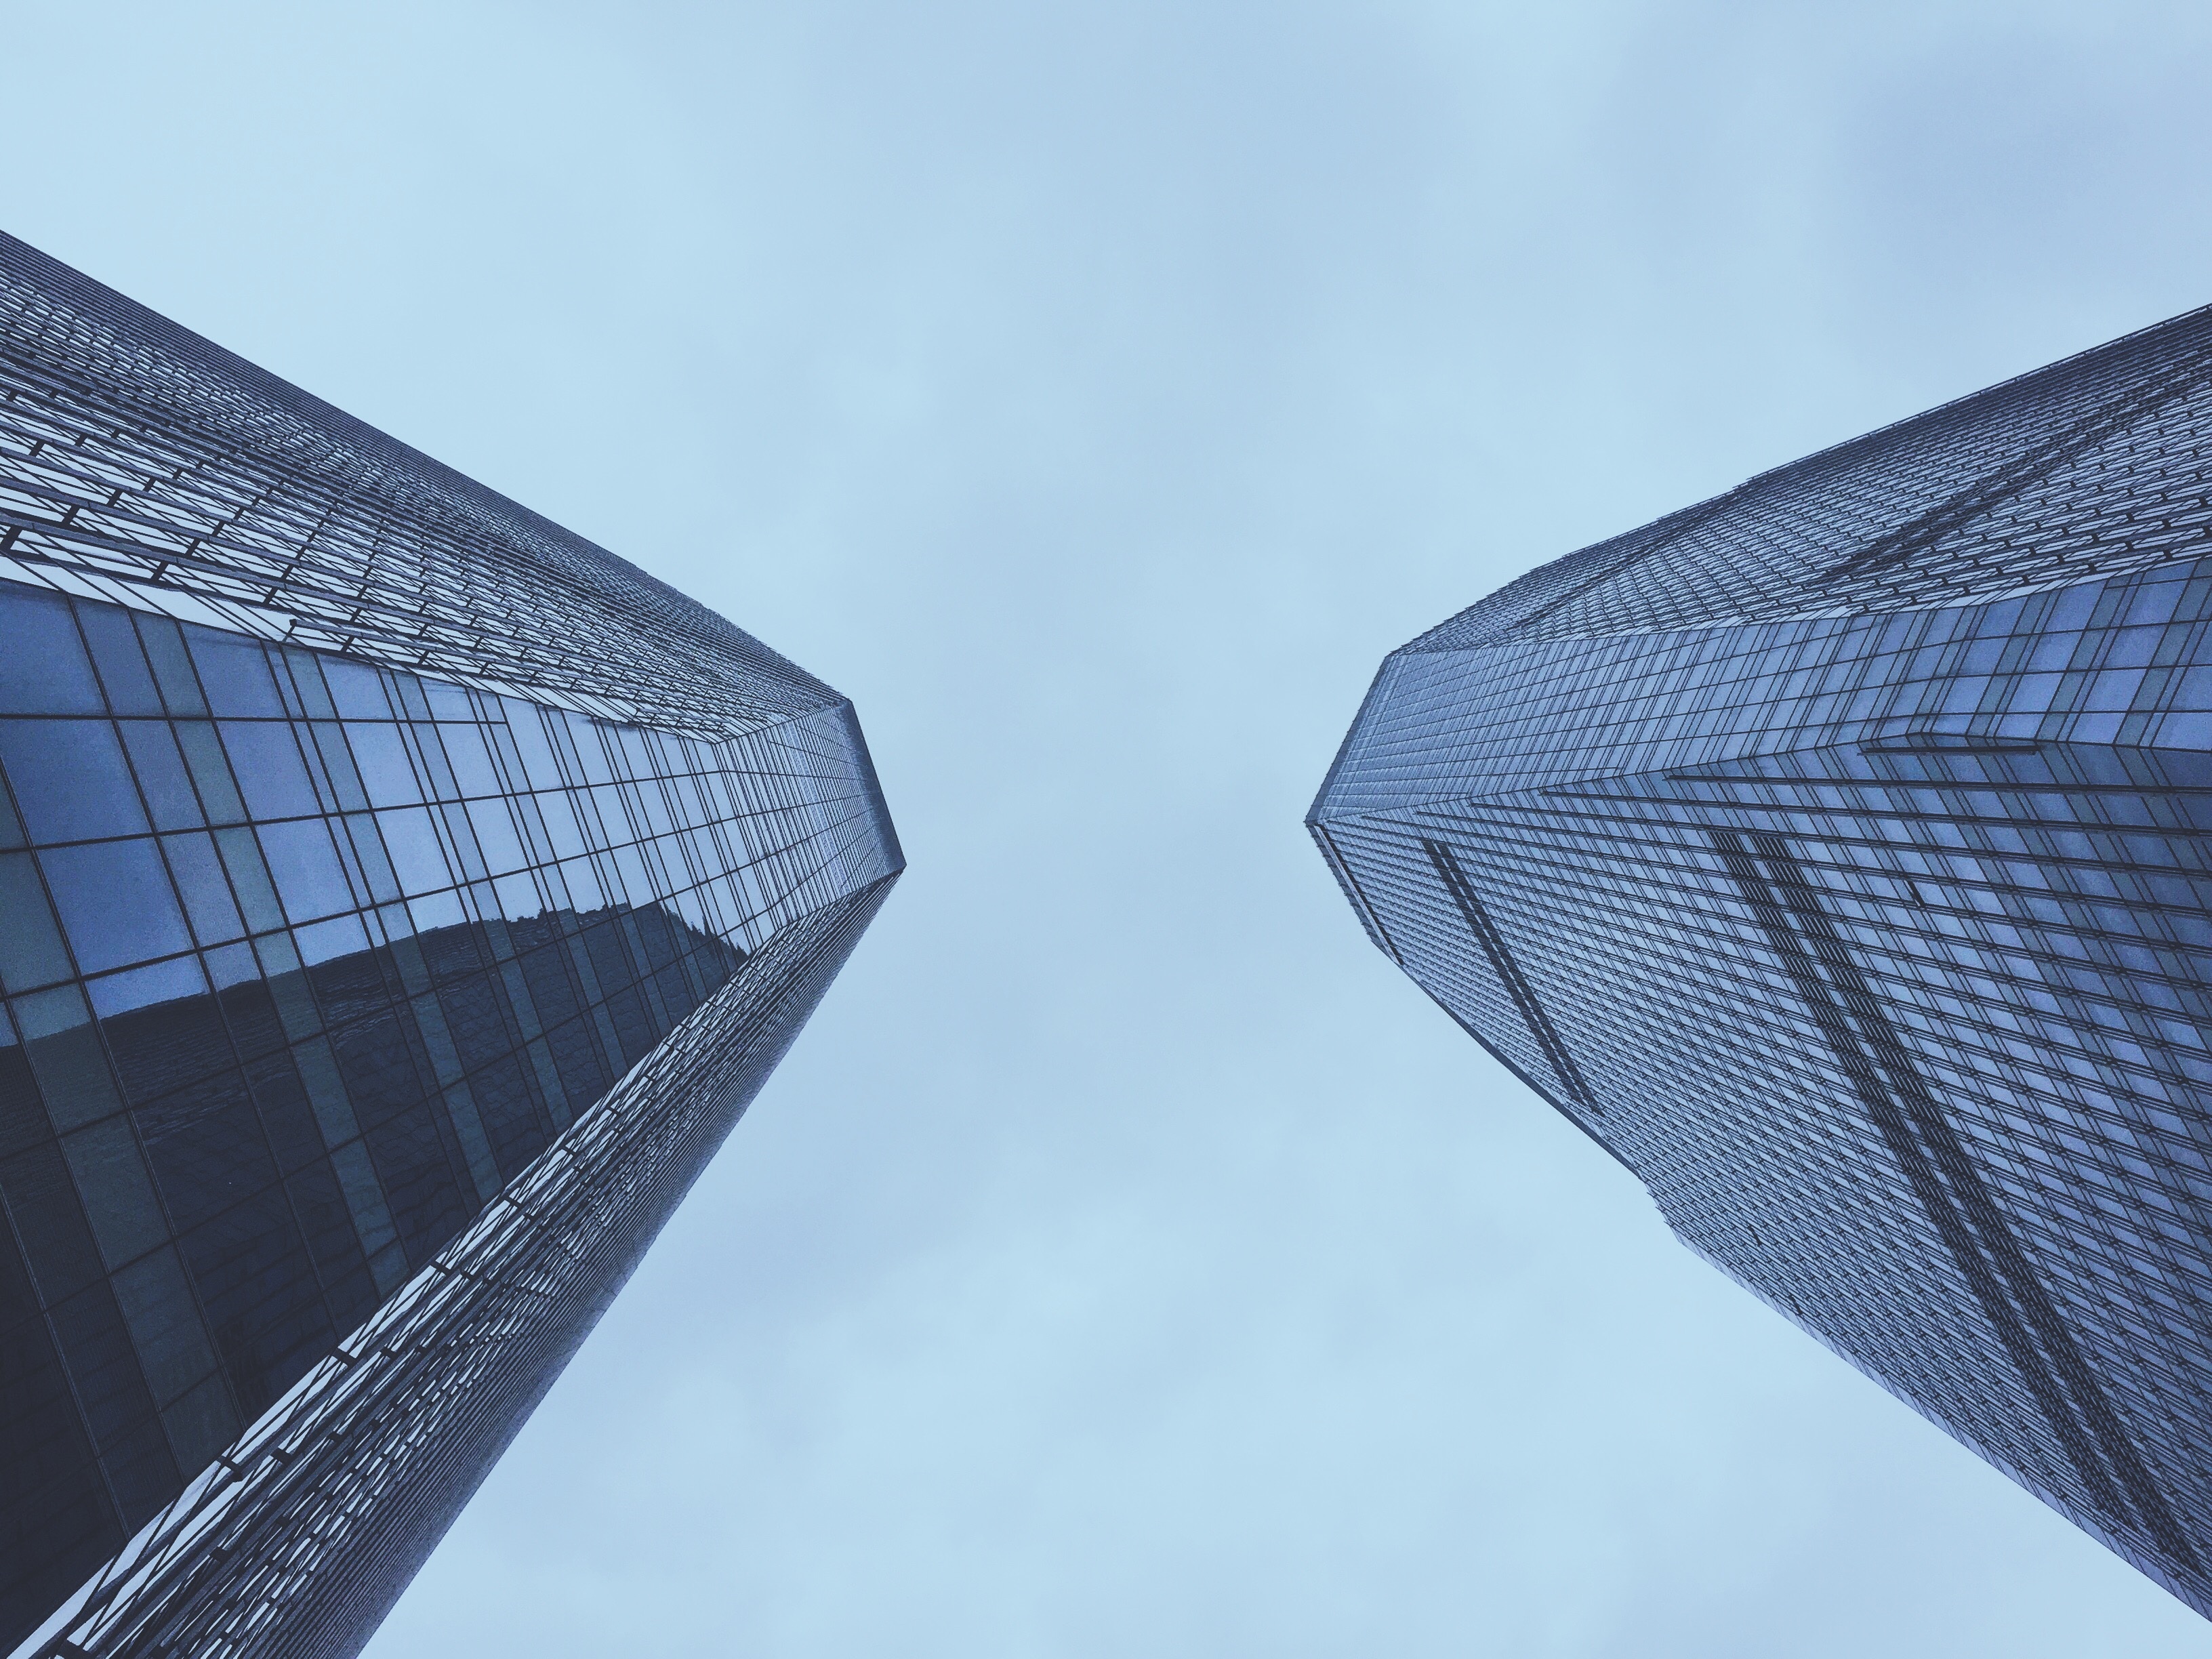
wing, architecture, sunlight, roof, skyscraper, line, facade, blue, tower block, symmetry, shape, atmosphere of earth